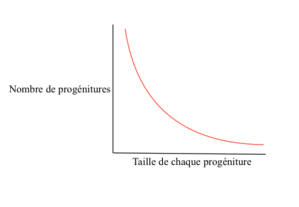
Figure 3. Corrélation négative entre le nombre de progénitures et la taille de ceux-ci.
La théorie des histoires de vie est une branche de la biologie évolutive. Elle tente d’expliquer comment l’évolution forme les différents organismes pour qu’ils atteignent le succès reproducteur. Elle analyse ce qui cause les différences de valeur adaptative entre les différents génotypes et phénotypes retrouvés dans la nature. Elle est essentielle à la compréhension de l’action de la sélection naturelle. De plus, la dynamique des populations d’espèces interagissant ensemble est déterminée par leurs traits d’histoire de vie ainsi que par la plasticité de ceux-ci. Les traits d’histoire de vie principaux sont : la taille à la naissance, le patron de croissance, l’âge à maturité, la progéniture, les investissements reproducteurs âge et taille-dépendants, la mortalité âge et taille-dépendante et la durée de vie.